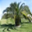
Label: palm_tree